Richard Stöhr

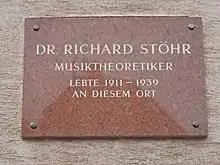
Commemorative plaque for Richard Stöhr in Vienna

Richard Stöhr's diary, spanning more than six decades, is stored in the Austrian National Library, along with his published compositions. Copies of most of his published compositions, as well as manuscripts of his post-emigration compositions, are available at the Saint Michael's College Archive. His work encompasses choral music, chamber music, seven symphonies, symphonic poems, two operas, an oratorio, and two cantatas.